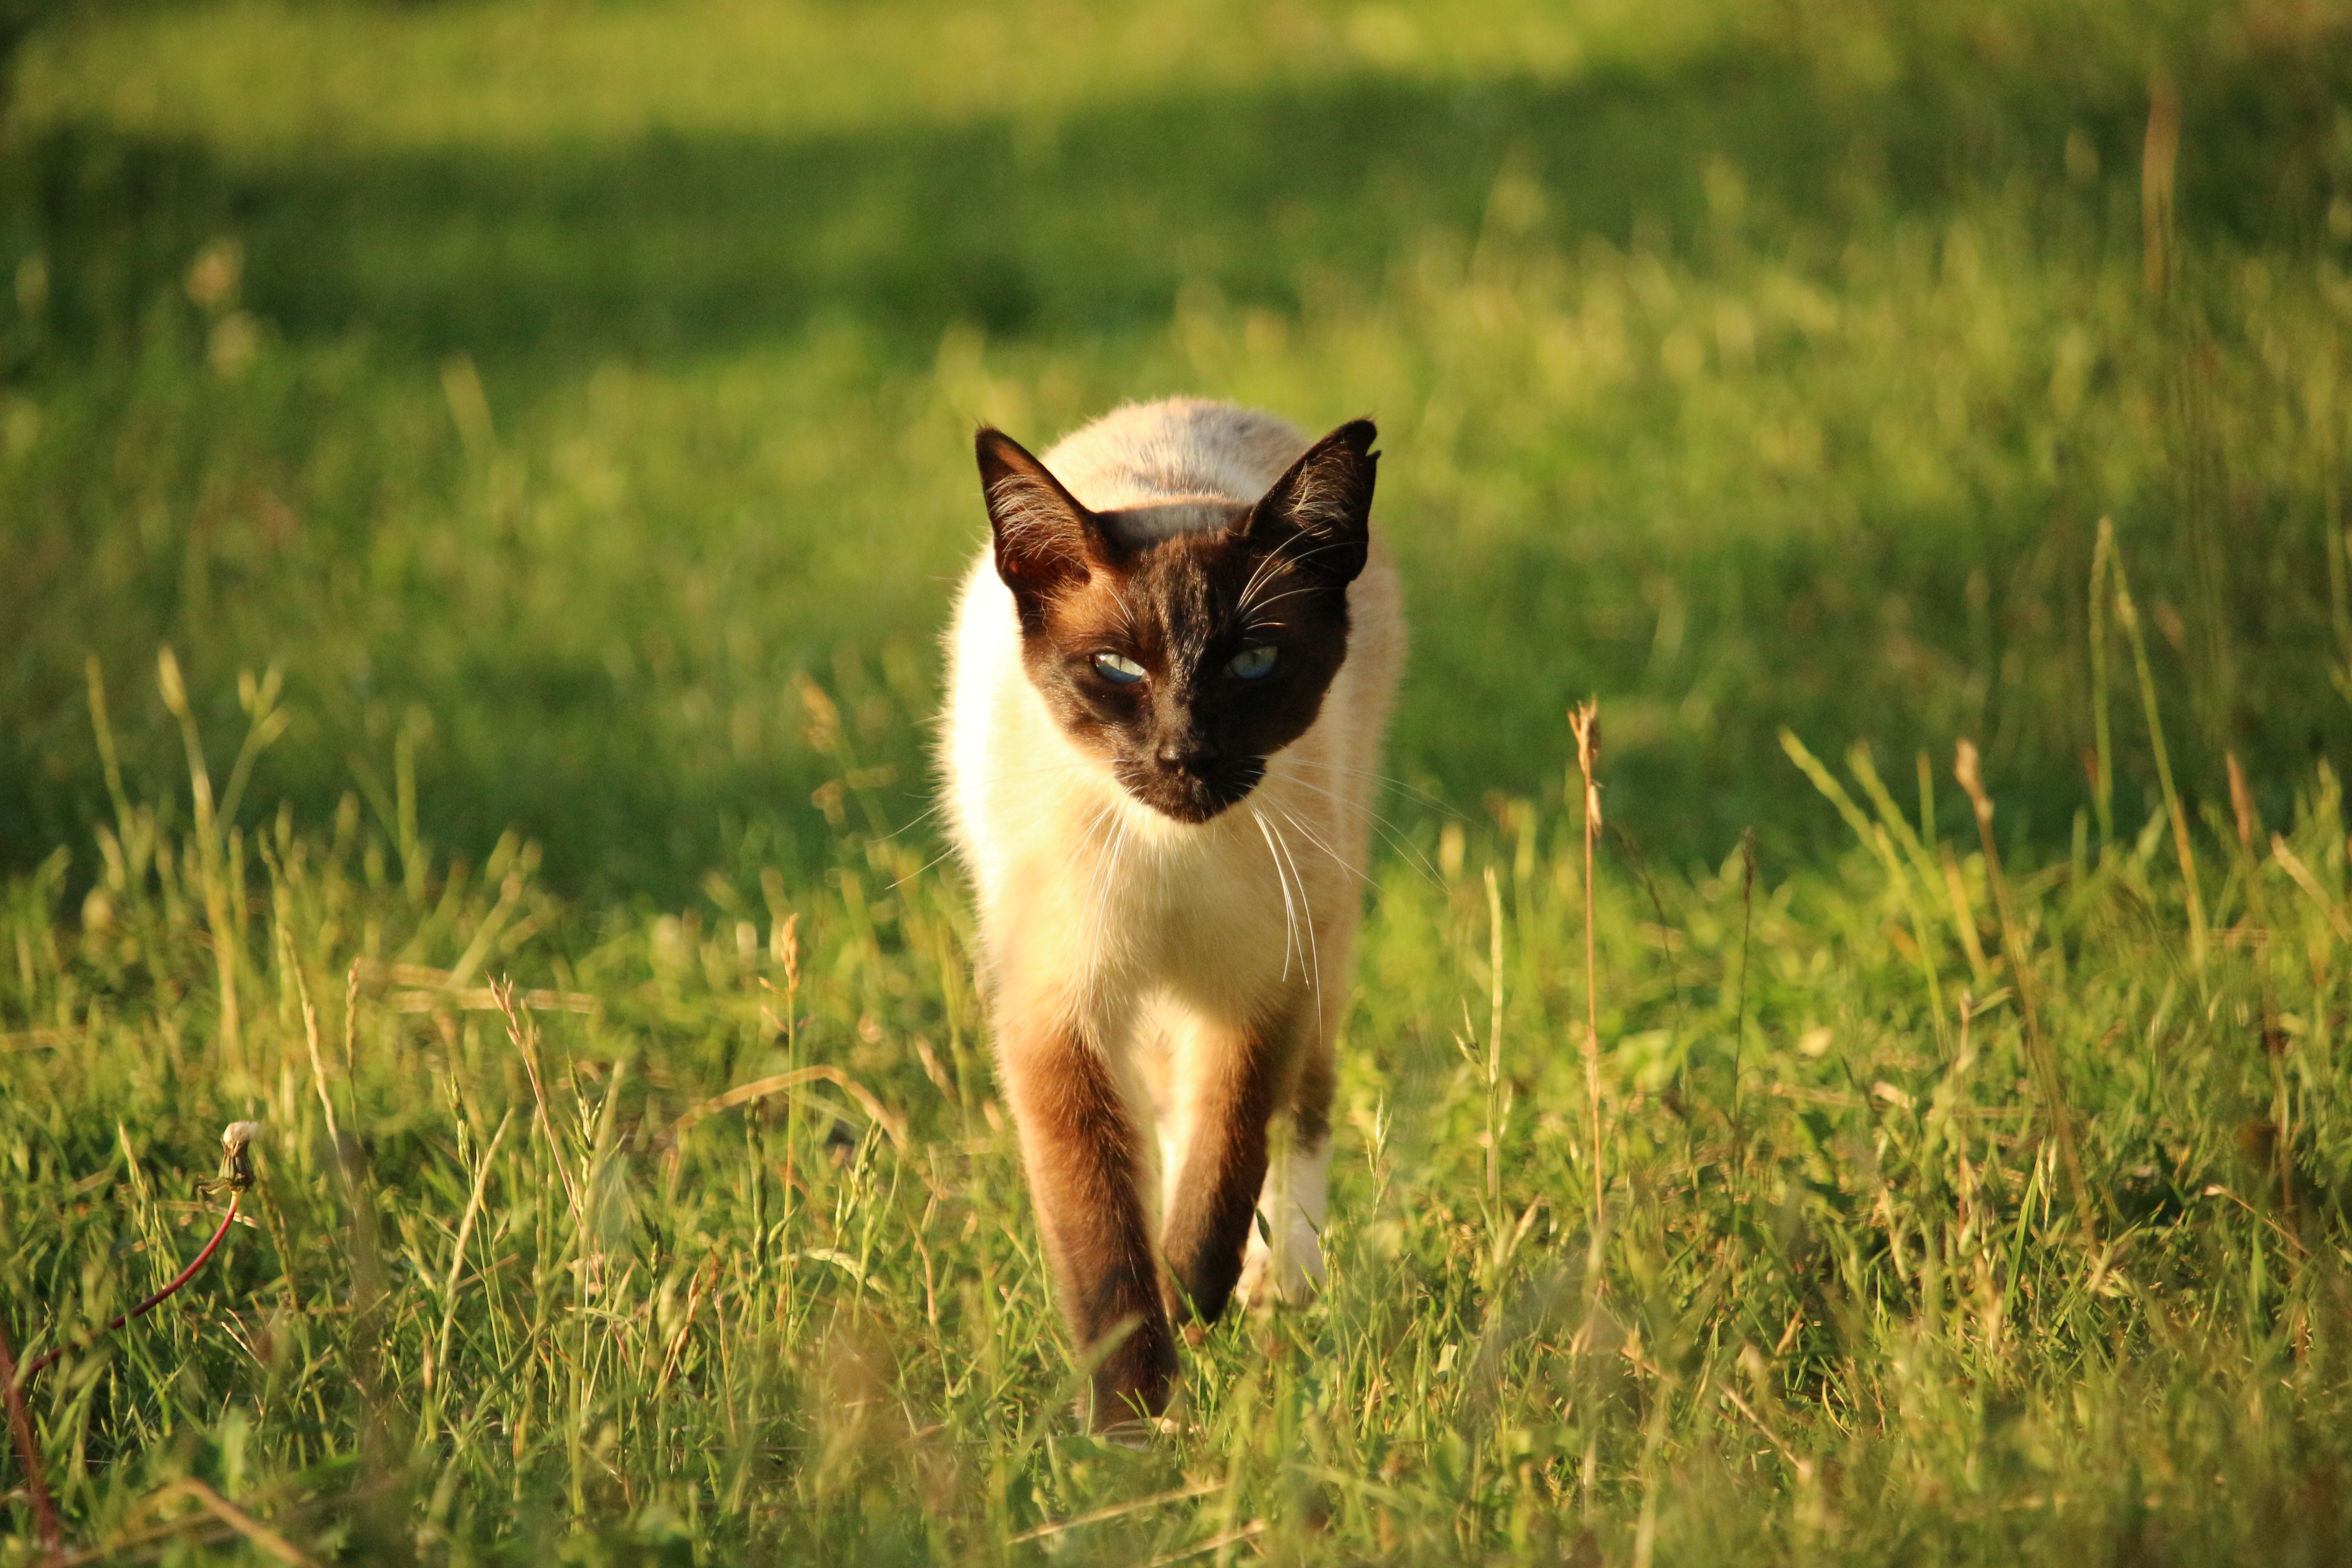
grass, wildlife, kitten, cat, mammal, fauna, vertebrate, mieze, siamese, siamese cat, breed cat, small to medium sized cats, cat like mammal